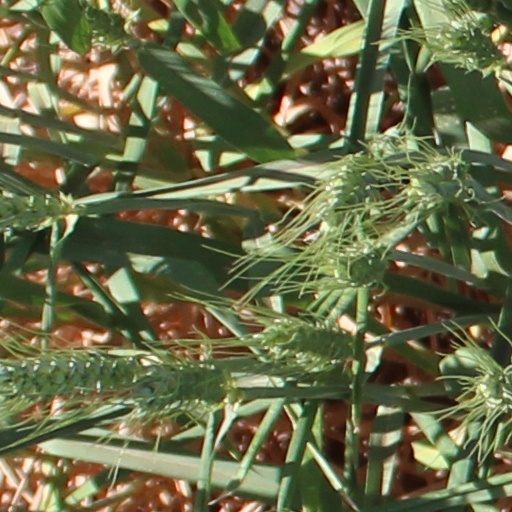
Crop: wheat